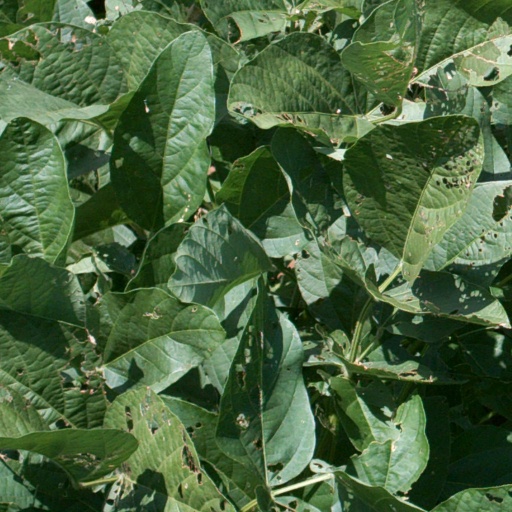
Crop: soybean